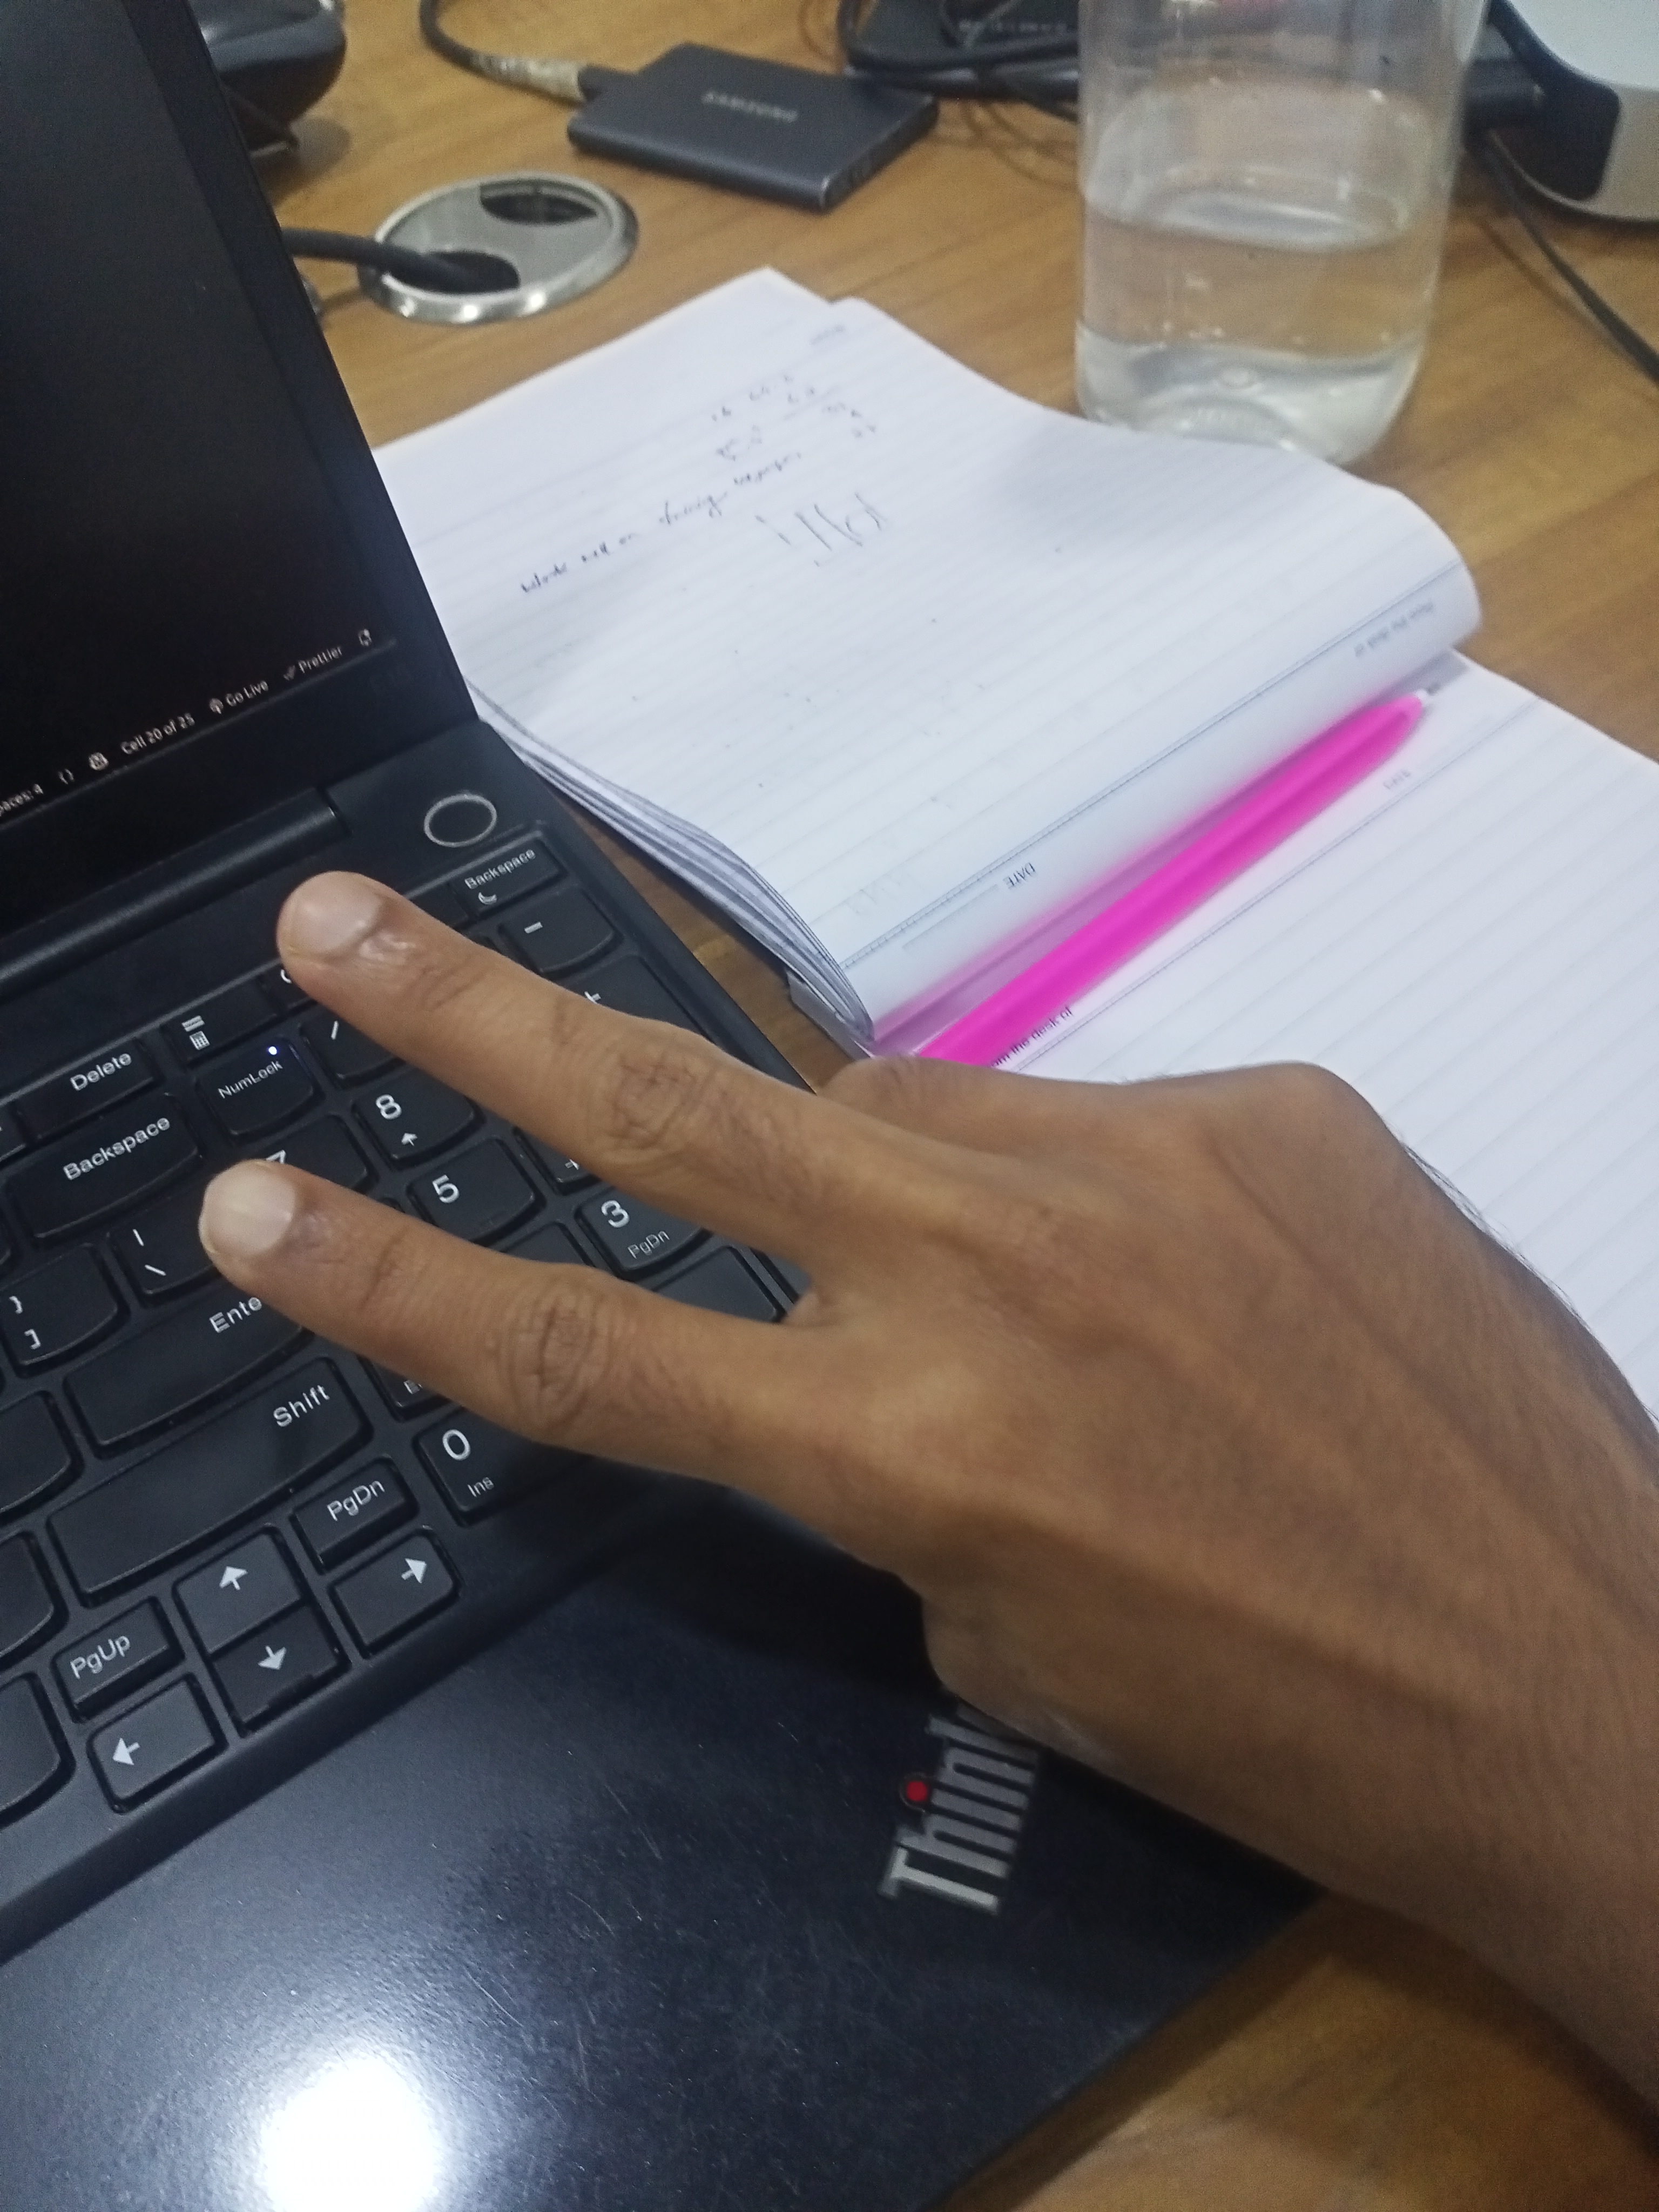
Label: scissors